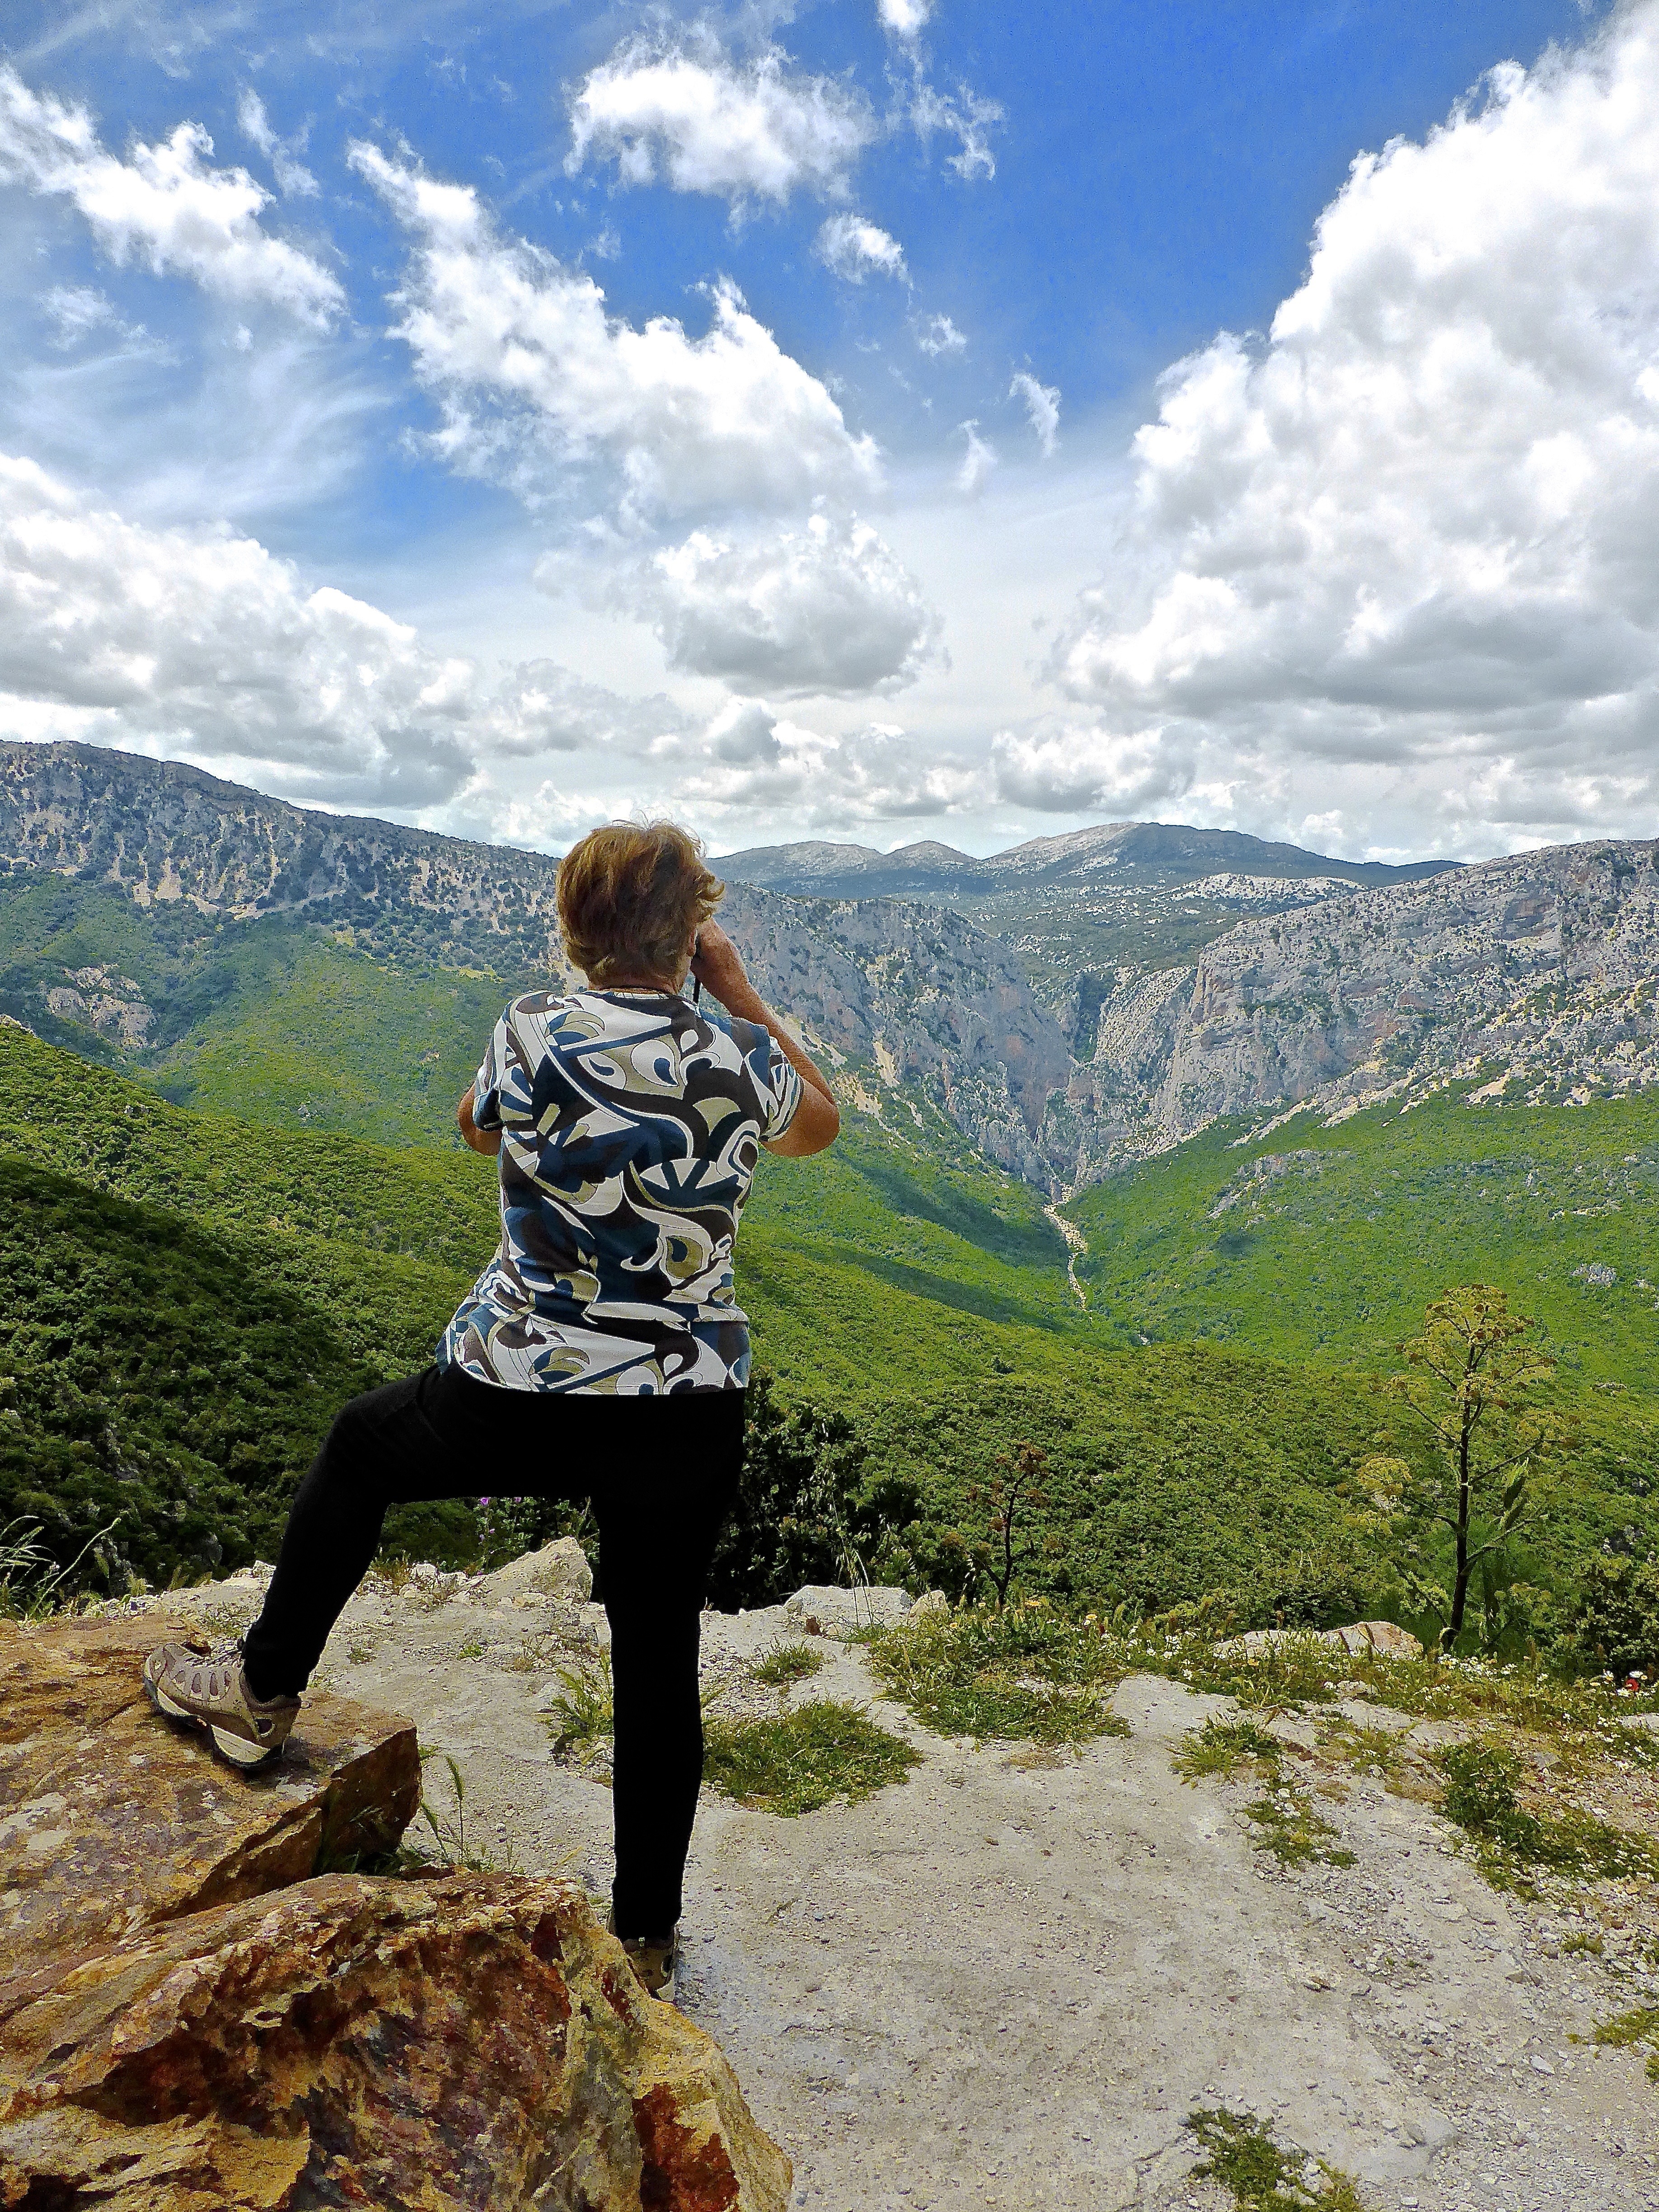
landscape, nature, wilderness, walking, mountain, hiking, meadow, adventure, view, valley, mountain range, vacation, environment, scenery, ridge, women, mountainous landforms